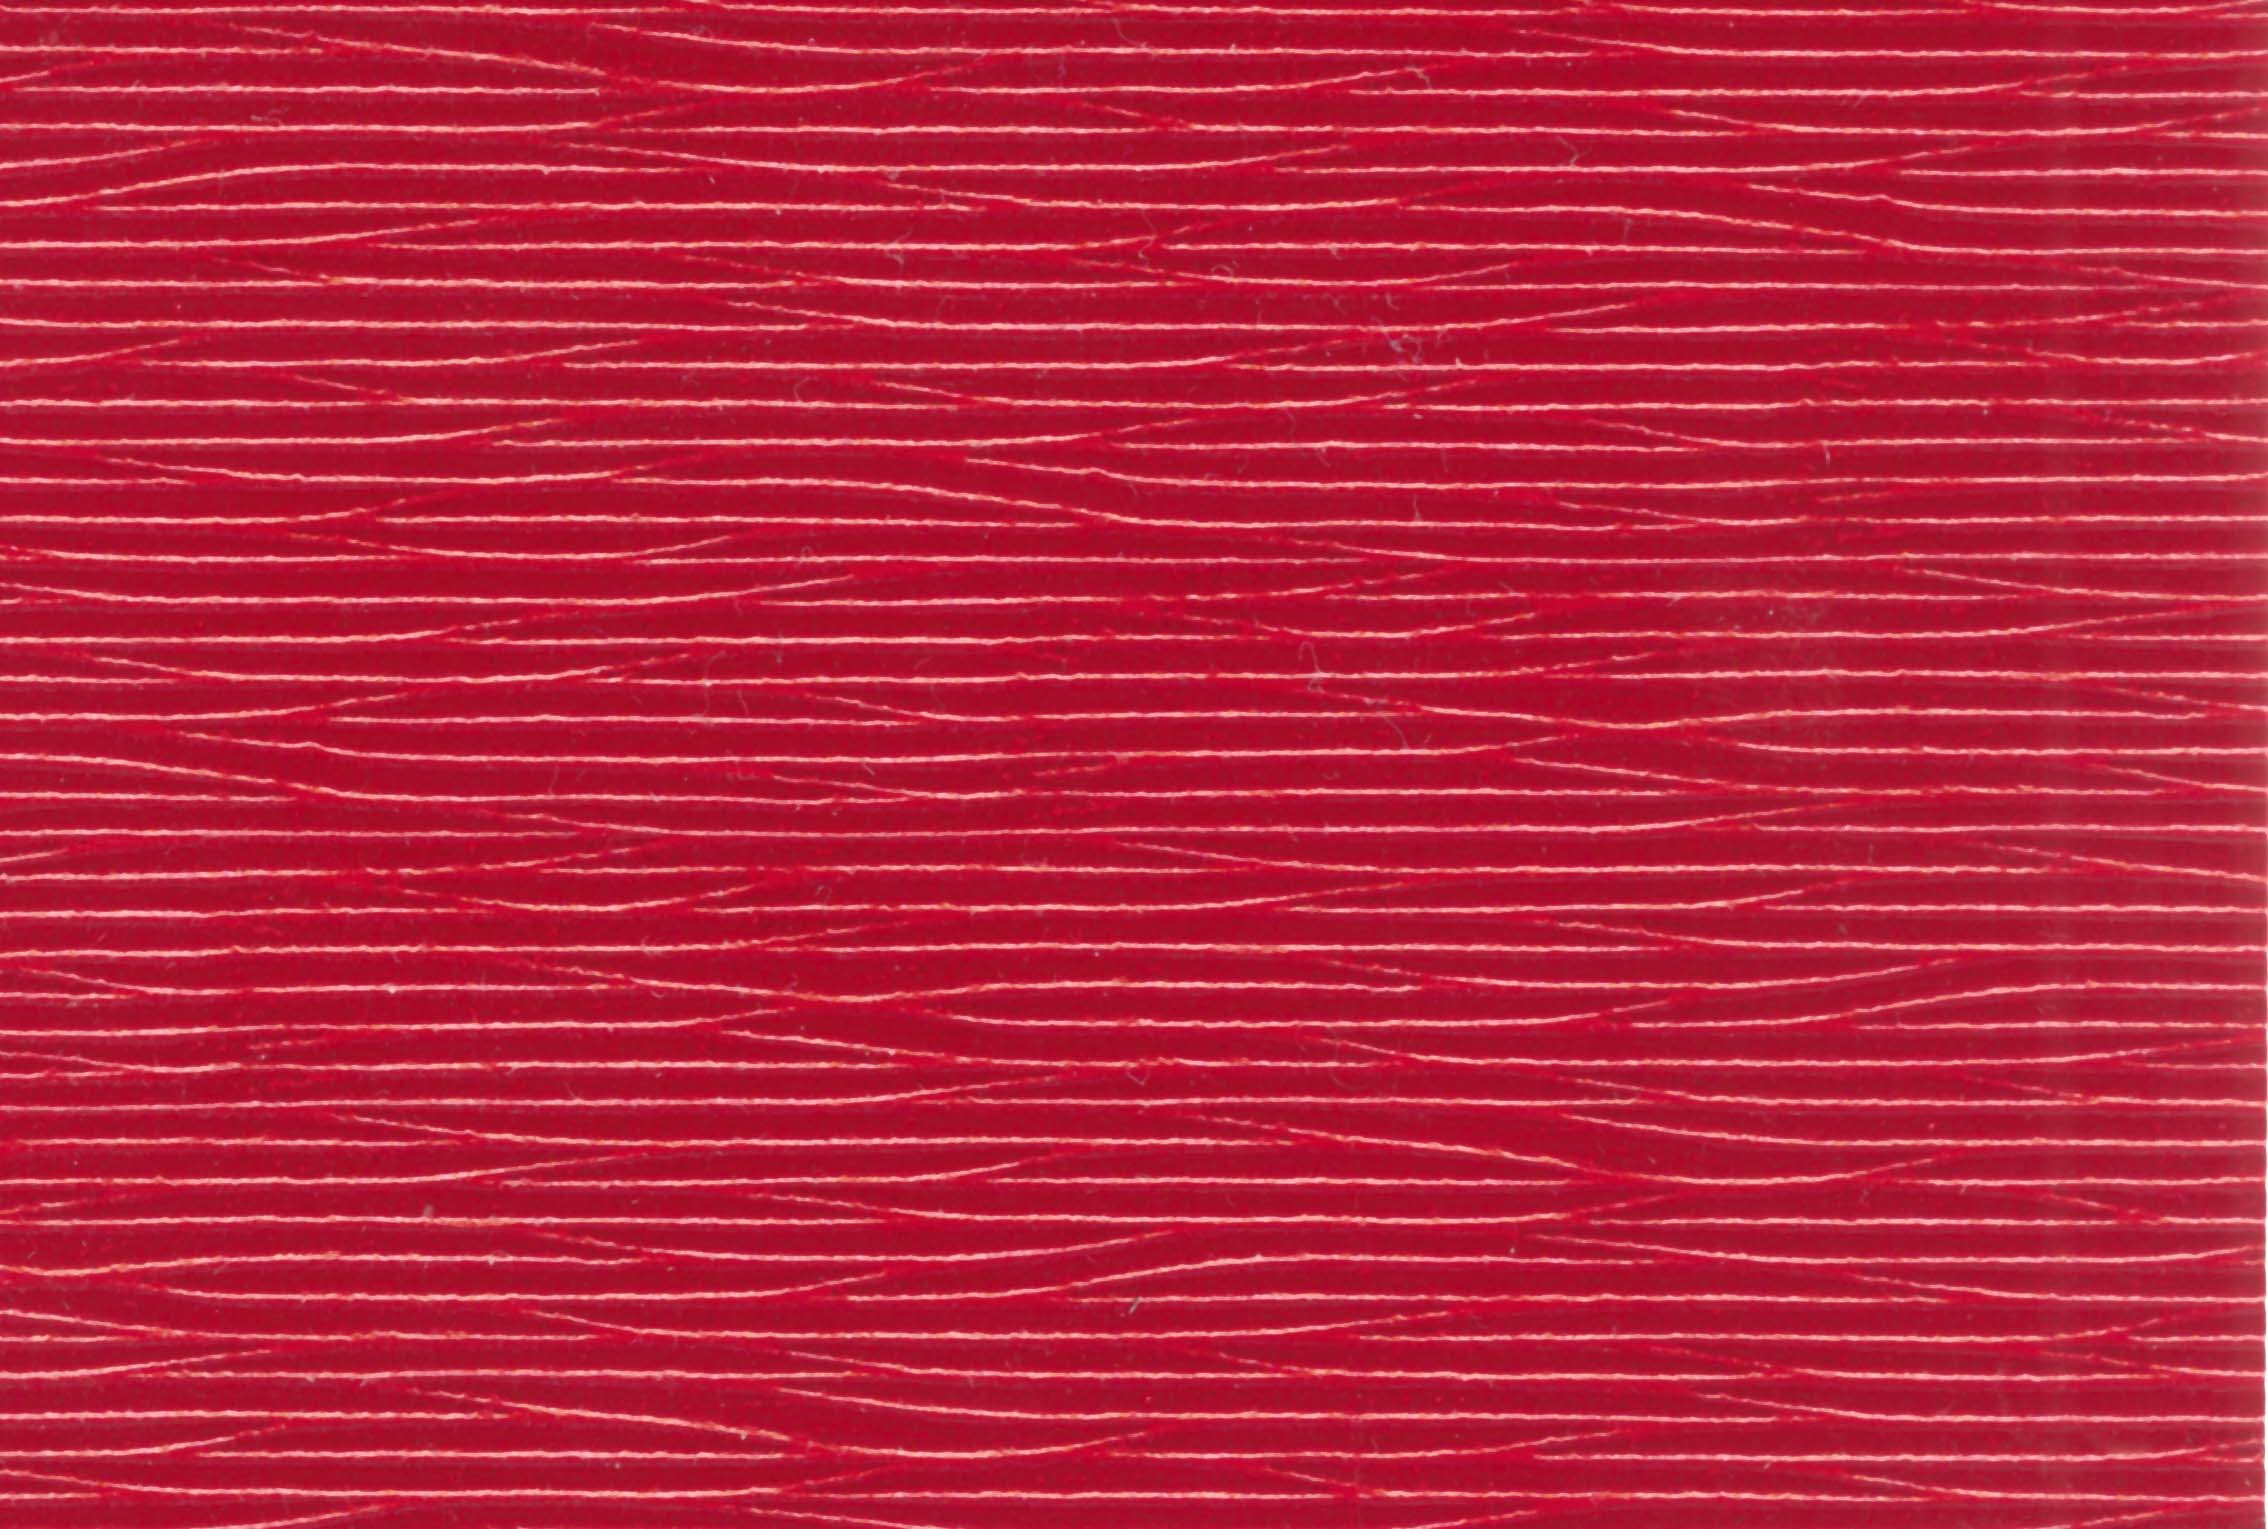
texture, petal, floor, pattern, line, red, color, pink, interior design, textile, background, magenta, tissue, flooring, window covering